Hole in the Wall (American game show)

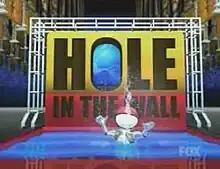

The first version aired on the Fox television network from 2008 to 2009. The show was an adaptation of the Japanese game show (meaning "Brain Wall", nicknamed by YouTube fans as "Human Tetris") in which players must contort themselves to fit through cutouts in a large by Styrofoam wall moving towards them on a track. FremantleMedia North America produced the series. Brooke Burns and Fox announcer Mark Thompson were the hosts of this version. On May 20, 2008, Fox announced that it would commission 13 hours of "Hole in the Wall" from FremantleMedia North America. According to a "Hollywood Reporter" report, these hours could be split and aired as 26 episodes. Production began July 13, 2008, at CBS Studios-Radford.